Umberto Tozzi

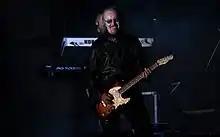
Tozzi in 2014

In the 1990s, Tozzi recorded several more songs such as "Gli Altri Siamo Noi" ("We Are the Others"), the album "Equivocando" ("Misunderstanding"), "Il Grido" ("The Outcry") and "Aria e Cielo" ("Air and Sky"). He also released a greatest hits compilation, "Le Mie Canzoni" ("My Songs").